Kay Kinsman

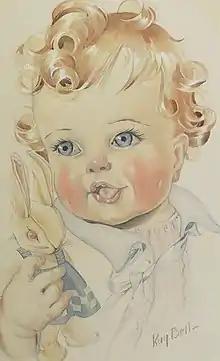
Watercolour on paper depicting a young child with large expressive features holding a stuffed toy rabbit, painted by Kay Bell (Katherine Bell Kinsman).

Kinsman spent her lifetime working with watercolour, pen, and ink. The subject matter of many of her works, especially later in her life, were scenes of streets, buildings, nature, and people caught in moments of daily life. Kinsman's works provided a quick glimpse but included detail such as words on a sign or a pigeon in a street. Kinsman's style differs from that of her first teacher, Amédée Ozenfant, whose style was primarily cubist. Kinsman's work is more comparable to those of her other mentors, Dr. Arthur Lismer and Anne Savage, both known for depicting scenes of nature.